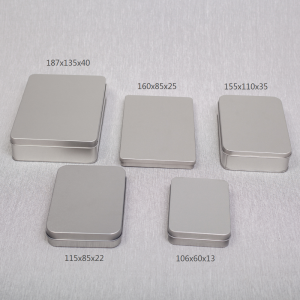
Label: metal